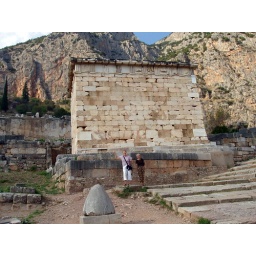
184-Marble wall at Apollo's Temple - rock in foreground represents a navel